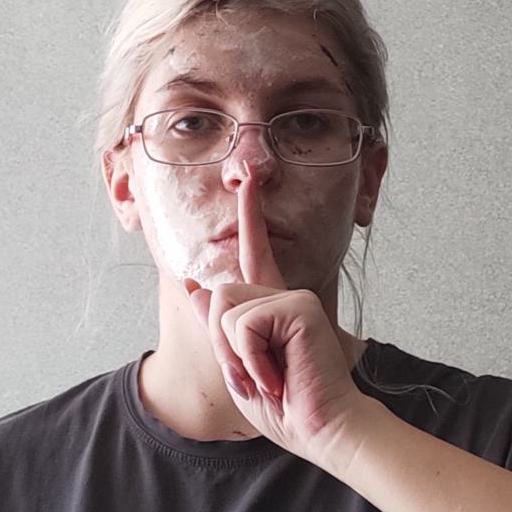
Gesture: mute